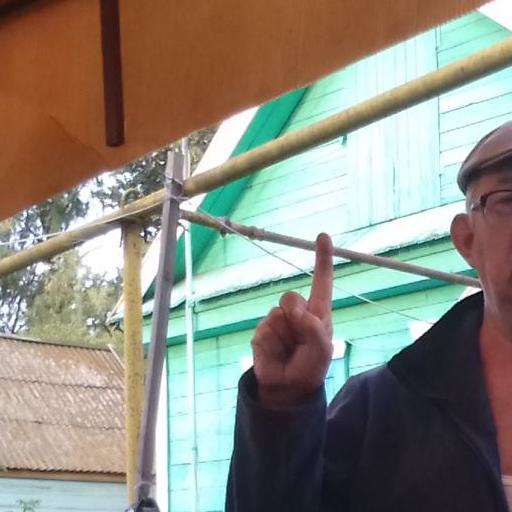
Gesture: one